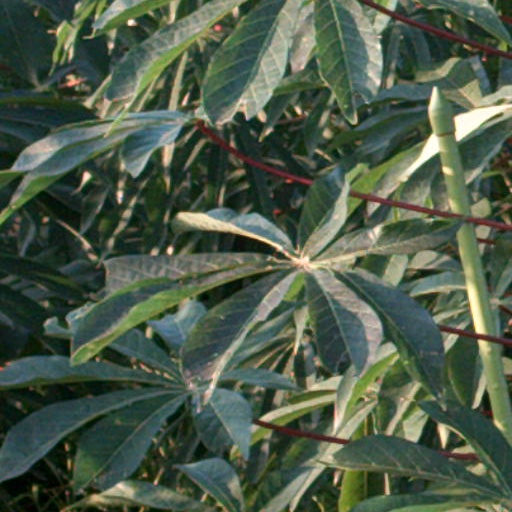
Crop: cassava